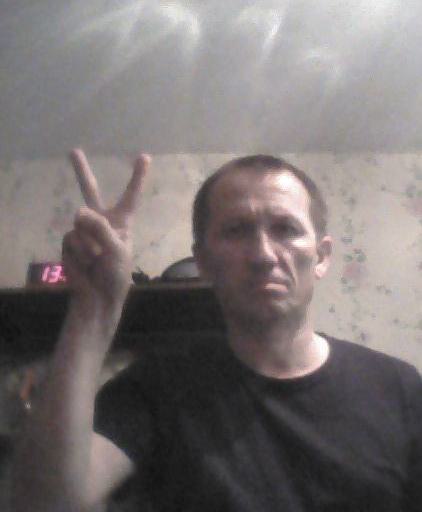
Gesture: peace